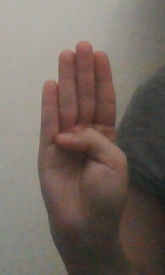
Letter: kaaf